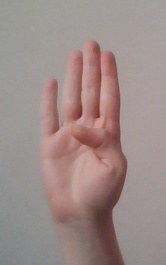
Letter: kaaf